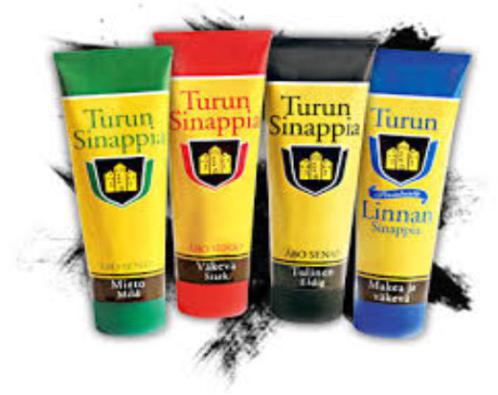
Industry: Food